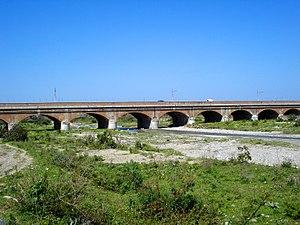
Le Niceto est un cours d'eau et fleuve côtier du nord-est de la Sicile, qui a son embouchure en mer Tyrrhénienne.